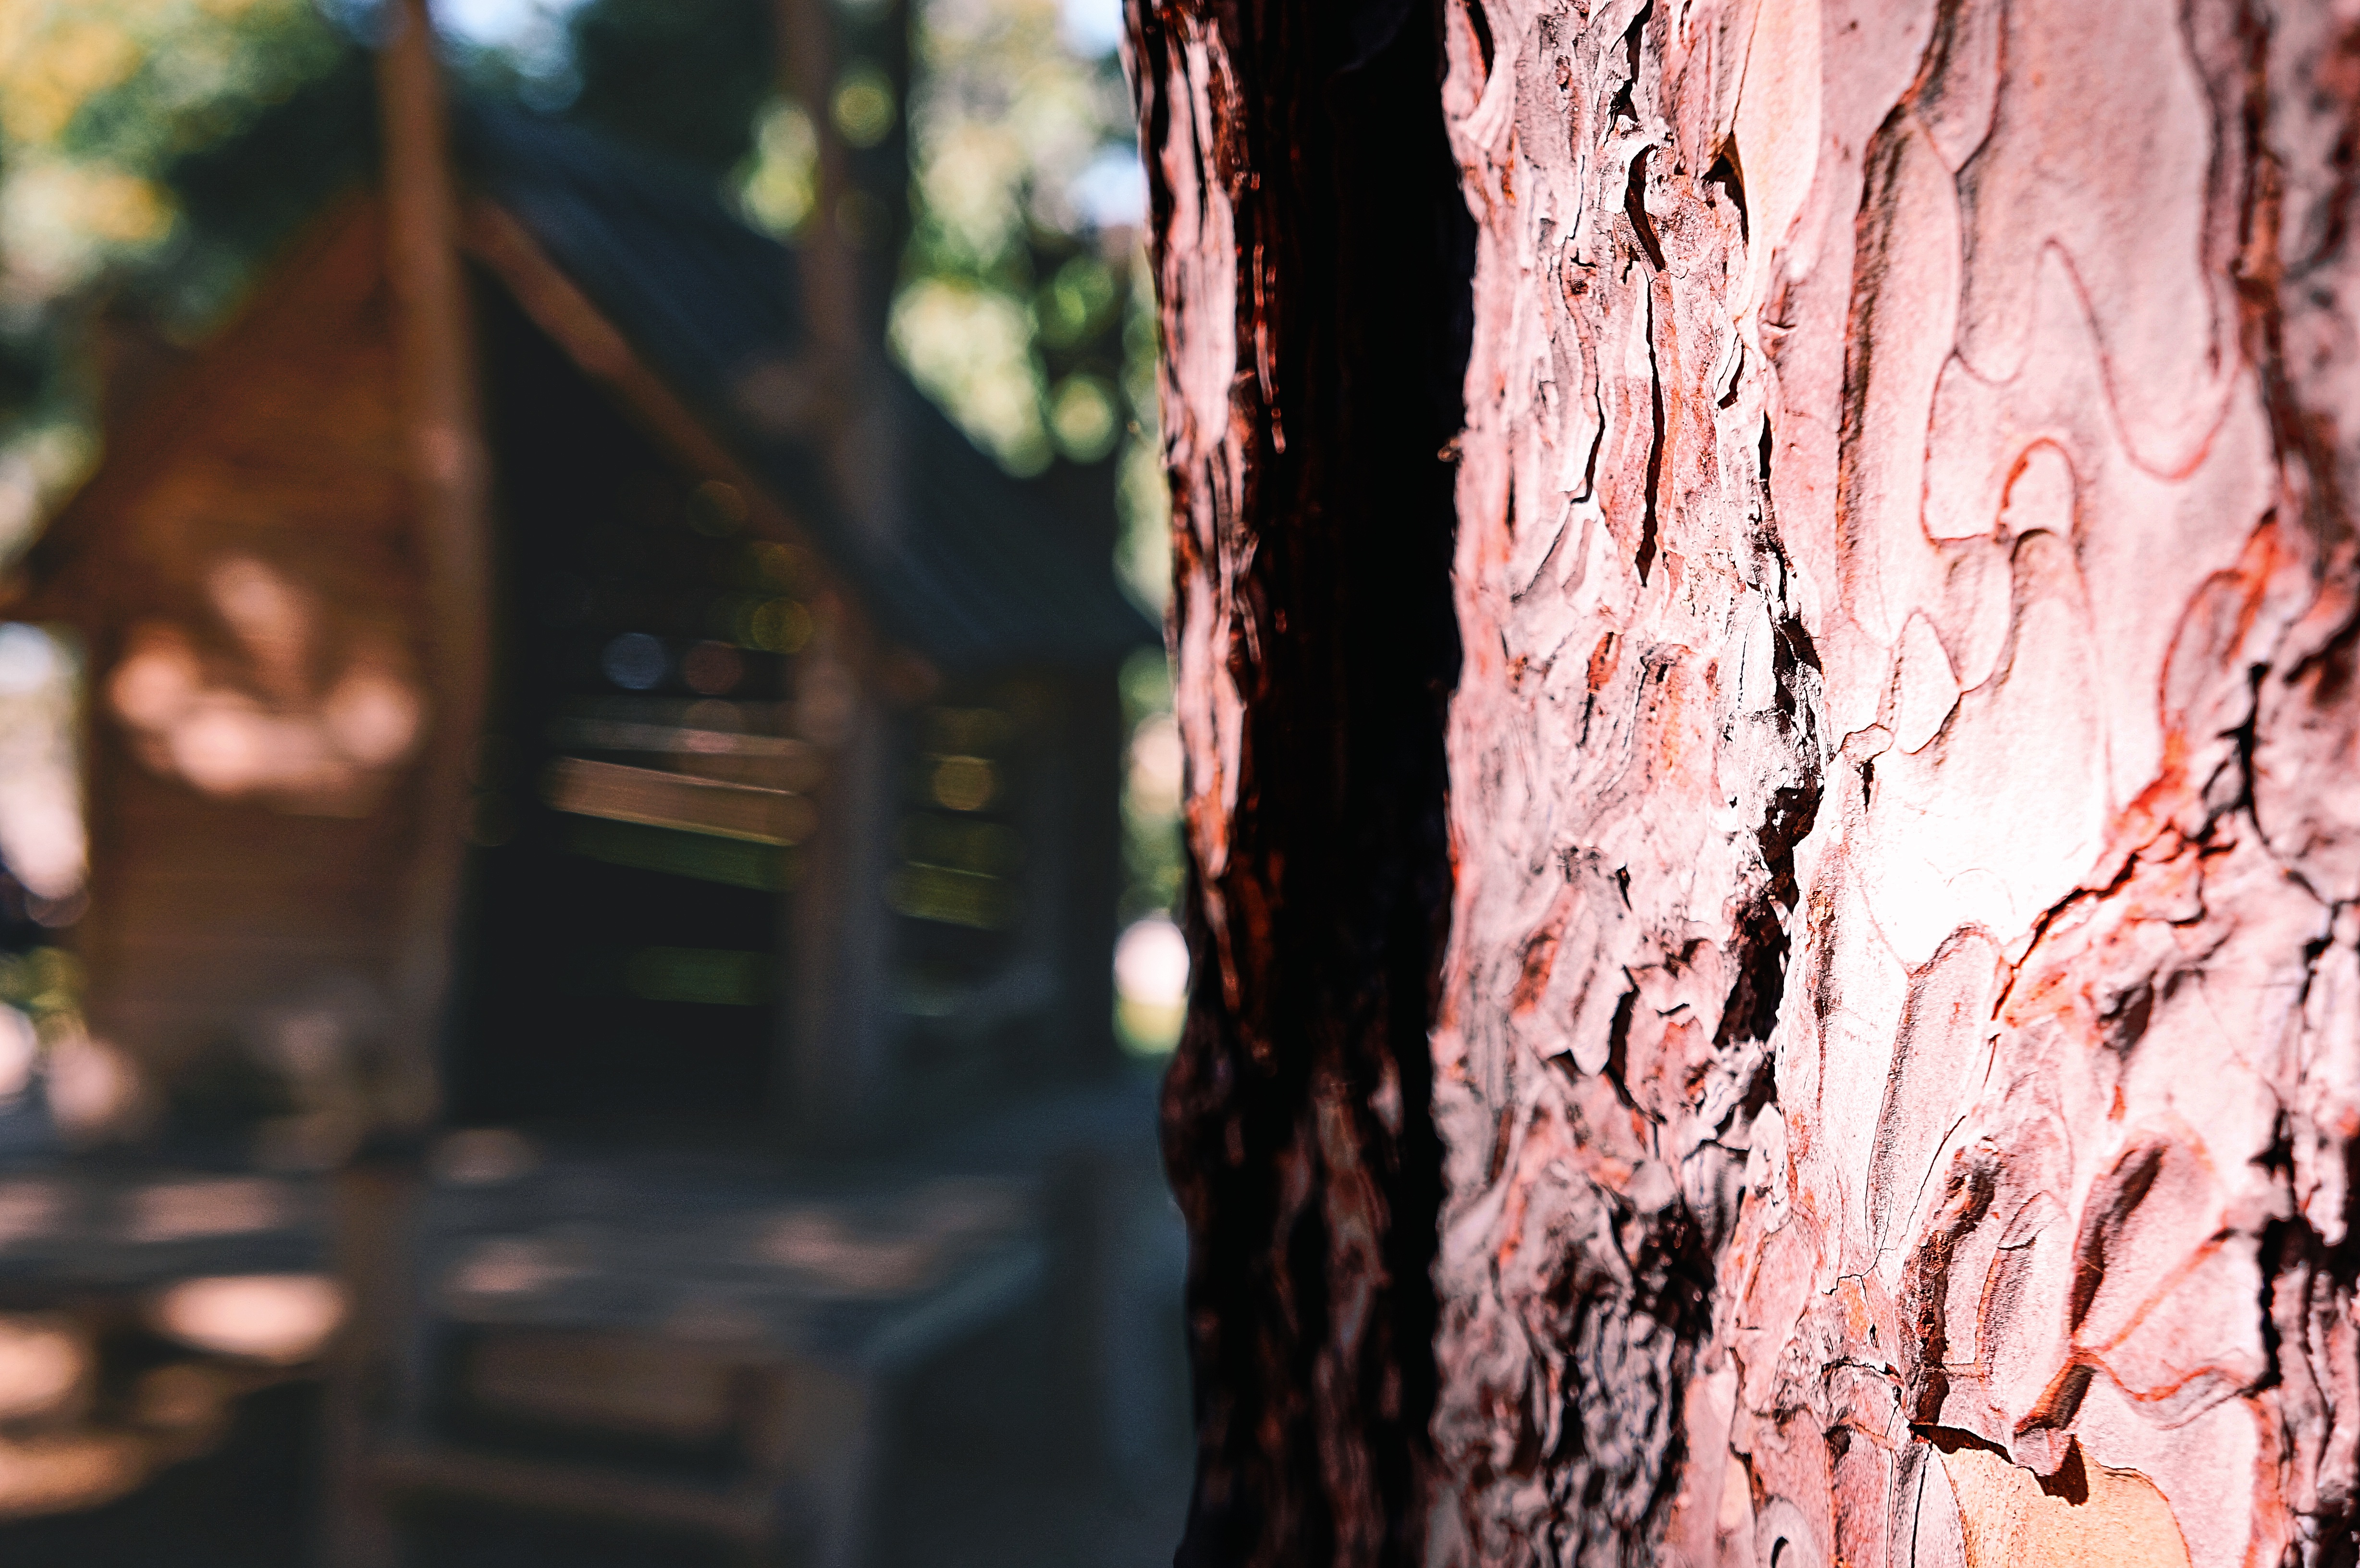
tree, wood, leaf, flower, spring, color, autumn, season, temple, woody plant